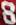
Number: 8